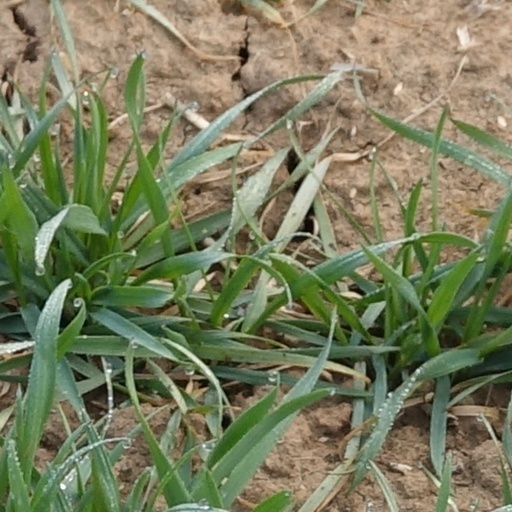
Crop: wheat